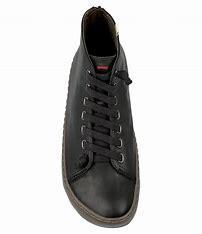
Brand: Camper
Model: PEU